45th Infantry Division (United States)

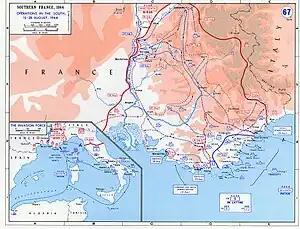
A map of southern France with the 45th Infantry Division landing at the center of a large invasion force

The 45th Infantry Division participated in its fourth amphibious assault landing during Operation Dragoon on 15 August 1944, at St. Maxime, in Southern France. The 45th Infantry Division landed its 157th and 180th regimental combat teams and captured the heights of the Chaines de Mar before meeting with the 1st Special Service Force. The German Army, reeling from the Battle of Normandy, in which it had suffered a major defeat, pulled back after a short fight, part of an overall German withdrawal to the east following the landings. Soldiers of the 45th Infantry Division engaged the dispersed forces of German Army Group G, suffering very few casualties. The U.S. Seventh Army, along with Free French forces, were able to advance north quickly. By 12 September, the Seventh Army linked up with Lieutenant General George S. Patton's U.S. Third Army, advancing from Normandy, joining the two forces at Dijon. Against slight opposition, it spearheaded the drive for the Belfort Gap. The 45th Infantry Division took the strongly defended city of Epinal on 24 September. The division was then reassigned to V Corps, under the command of Major General Leonard T. Gerow, for its next advance. On 30 September the division crossed the Moselle River and entered the western foothills of the Vosges, taking Rambervillers. It would remain in the area for a month waiting for other units to catch up before crossing the Mortagne River on 23 October. The division remained on the line with the U.S. 6th Army Group the southernmost of three army groups advancing through France.